K. J. Osborn

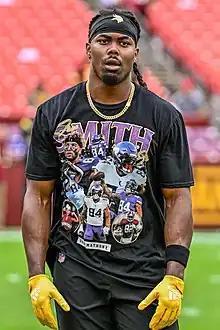
Osborn with the Minnesota Vikings in 2022

Kendrick "K. J." Osborn Jr. (born June 10, 1997) is an American professional football wide receiver for the Washington Commanders of the National Football League (NFL). He played college football for the Buffalo Bulls and Miami Hurricanes prior to being selected by the Minnesota Vikings in the fifth round of the 2020 NFL draft. Osborn has also played for the New England Patriots.